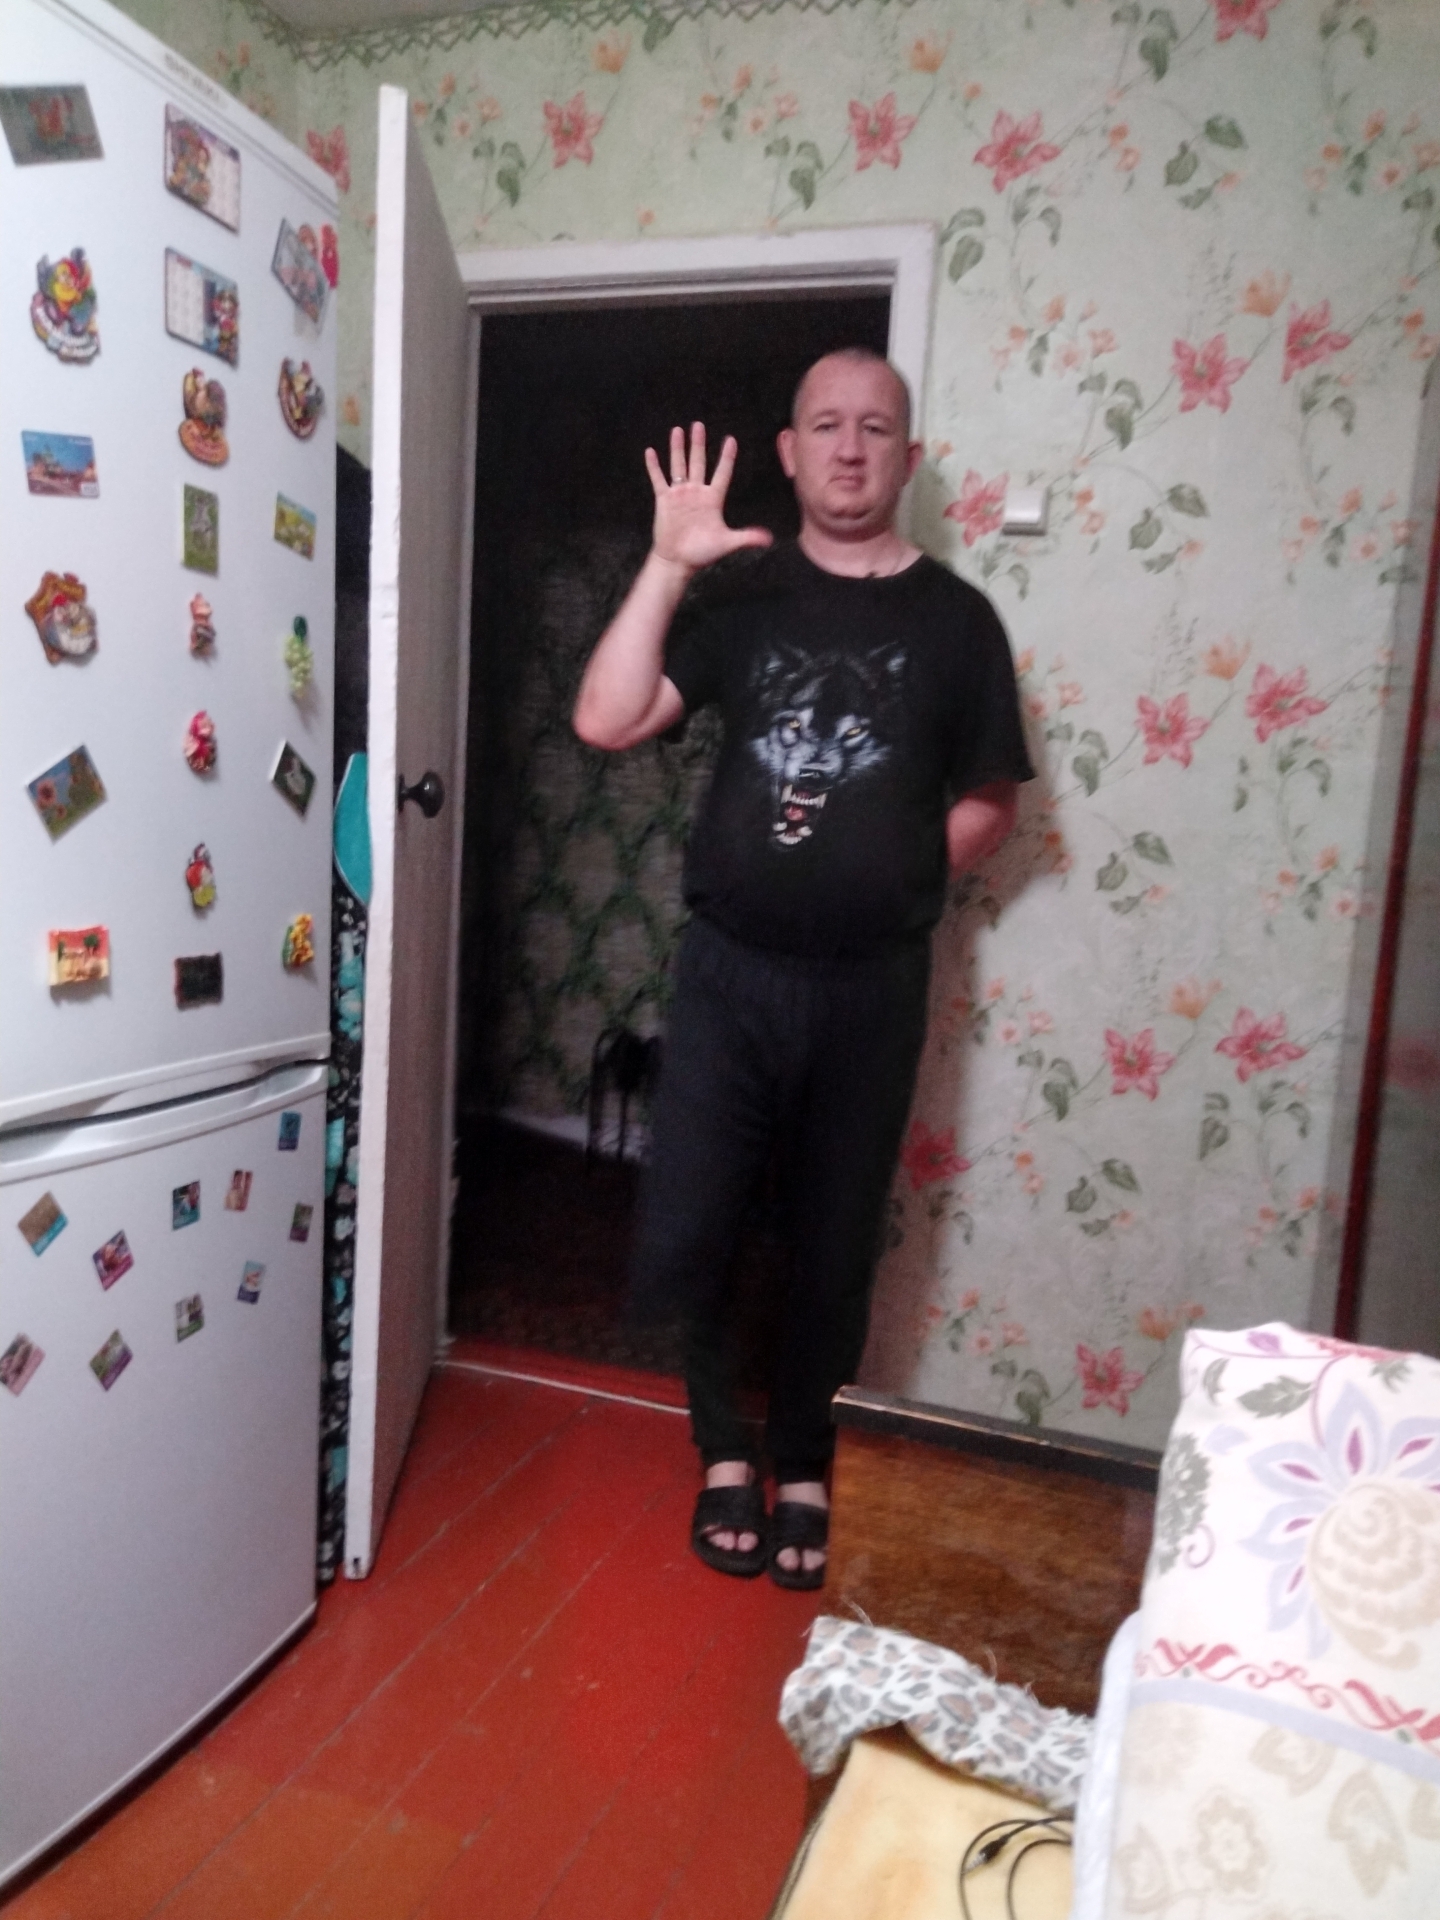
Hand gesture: palm